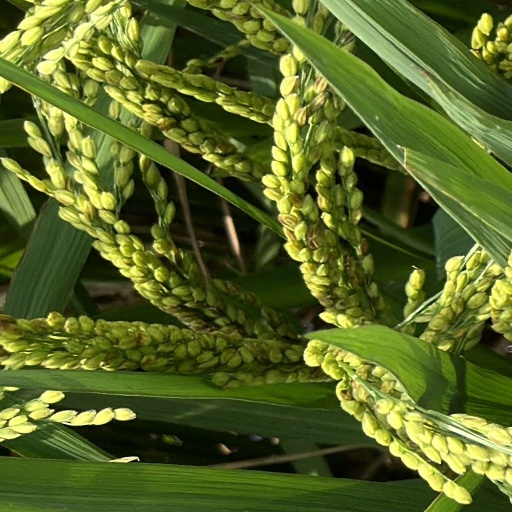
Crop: rice